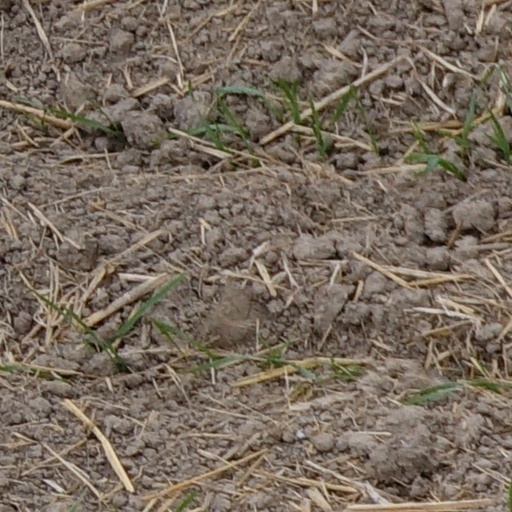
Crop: wheat